Closing Time (Doctor Who)

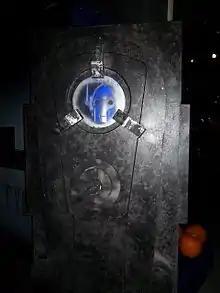
Cyberman in stasis as shown in the episode, on display at the Doctor Who Experience.

The Cybus Industries logo, which had been used on the Cybermen since their redesign for the revived series in "Rise of the Cybermen"/"The Age of Steel" (2006), was covered up for the Cybermen in this episode as well as the ones which had previously appeared in "A Good Man Goes to War". This is because the Cybermen from "Rise of the Cybermen" originated from a parallel universe, while the prime universe has its own Cybermen from the planet Mondas, as seen in the classic series. As the Cybermen that feature in "Closing Time" were barely surviving, the production team made them look broken down and as if they had been cannibalising parts to survive. The suits were already worn to an extent, as they had been used so often in the five years since they were made. The Cyber Controller conversion equipment was built around Corden.